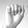
ASL letter: A